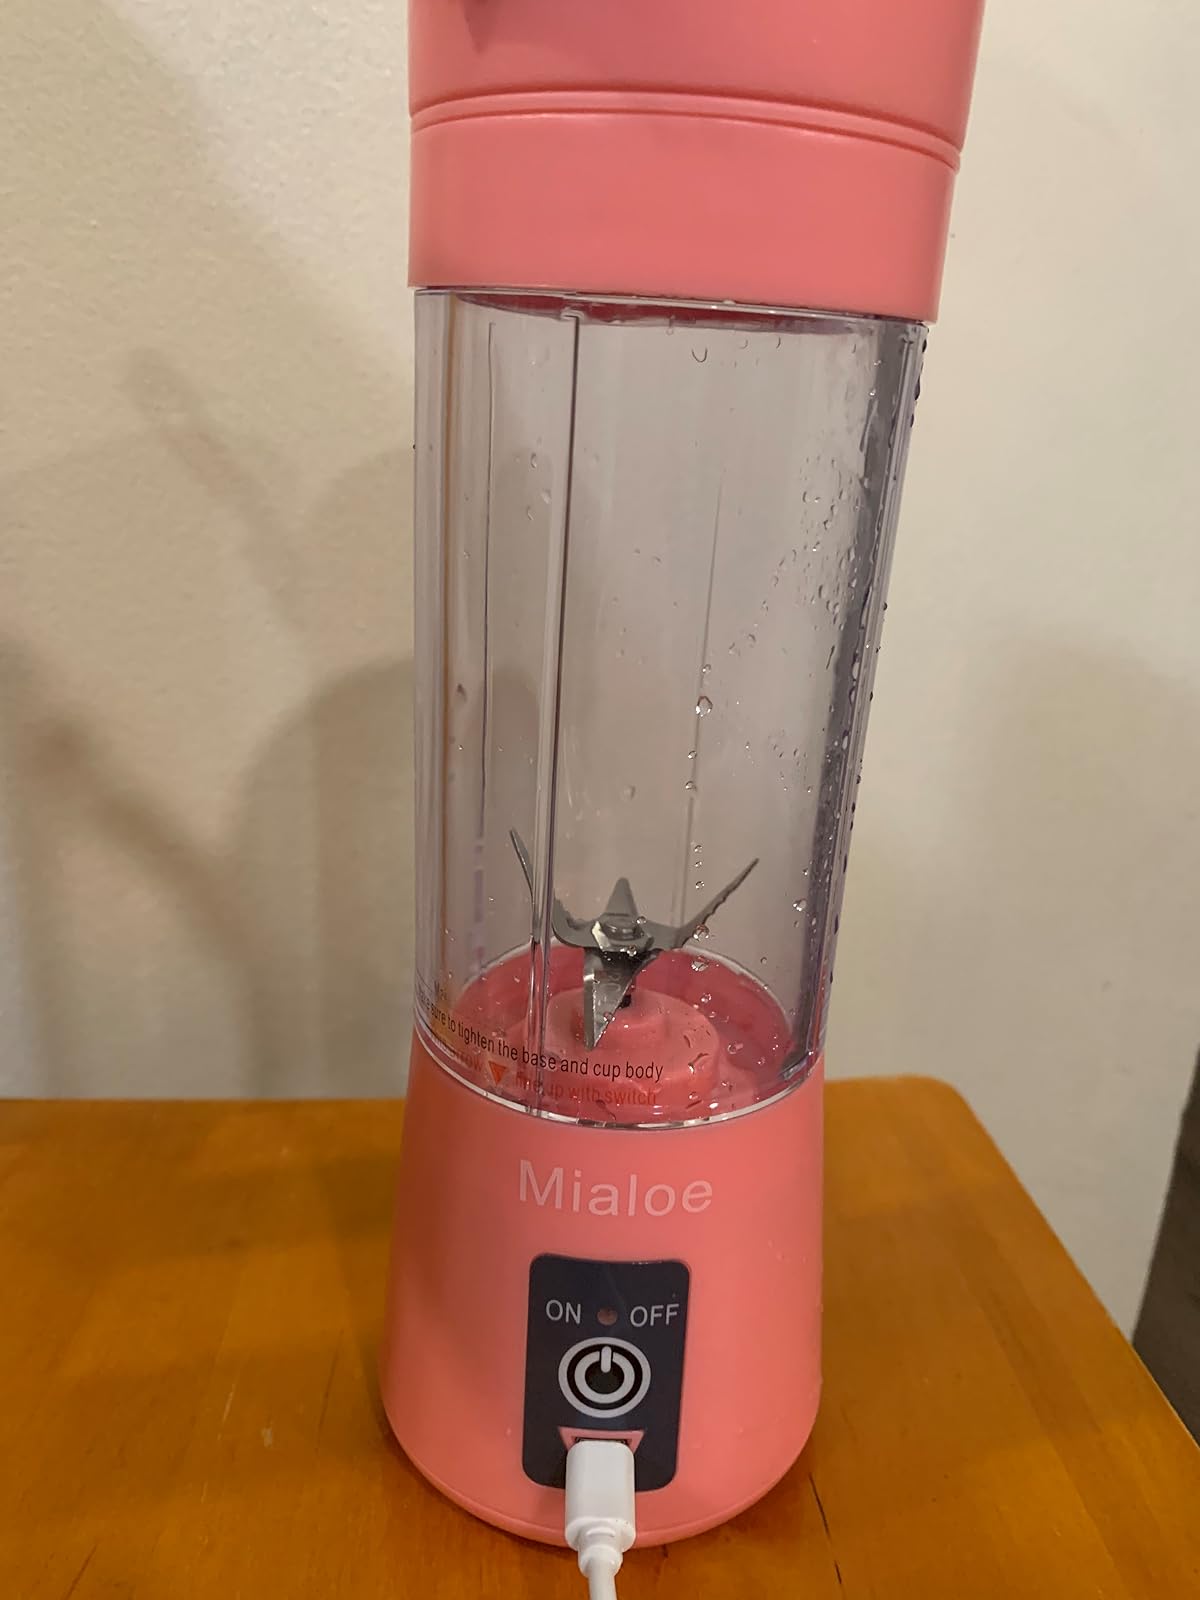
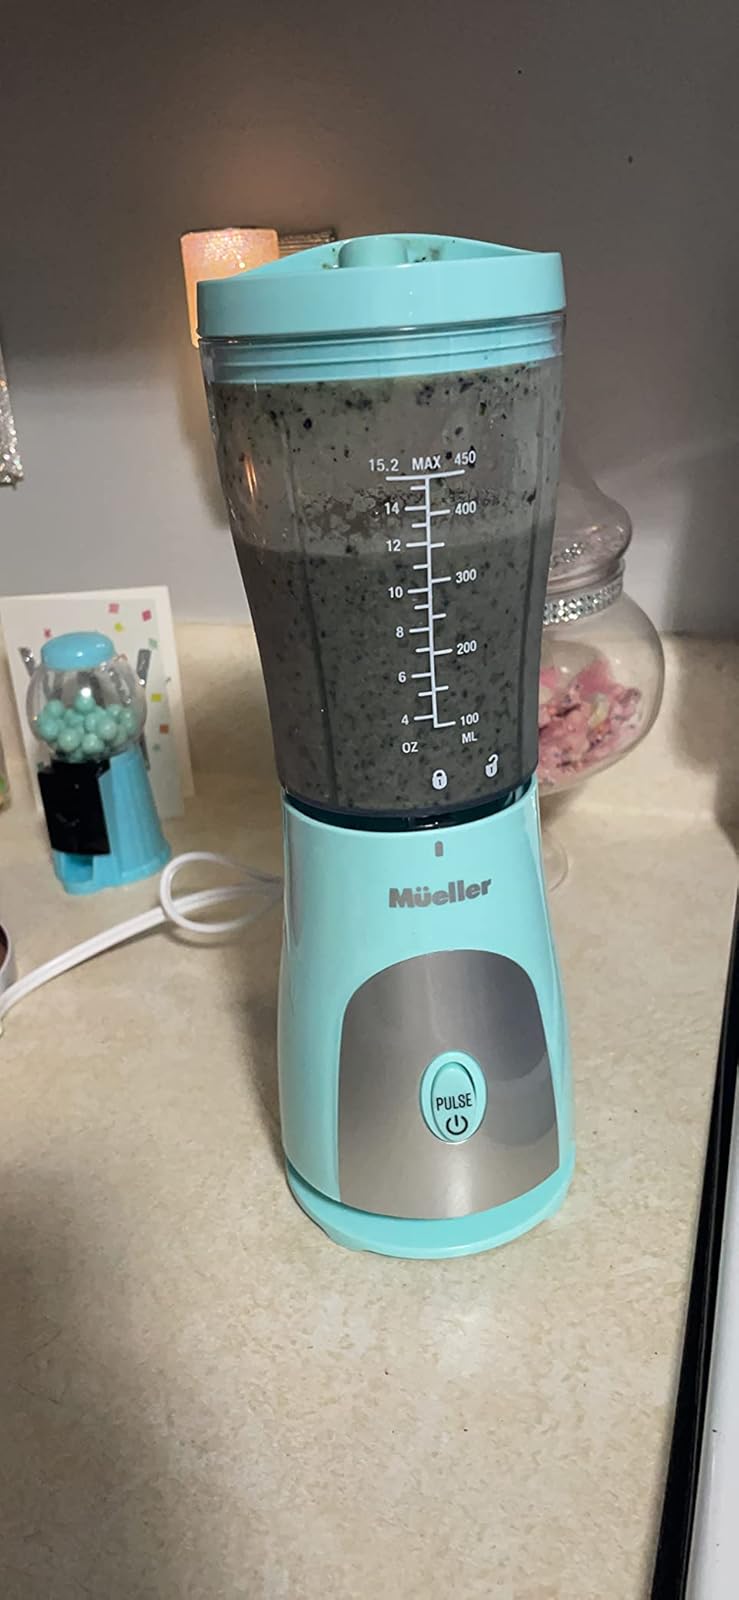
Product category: items_blender
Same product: no